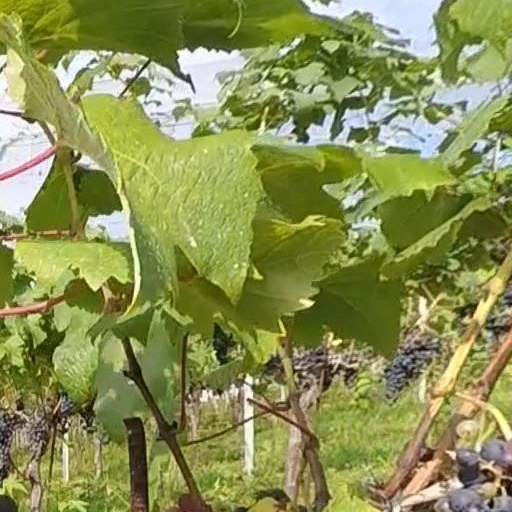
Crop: grape